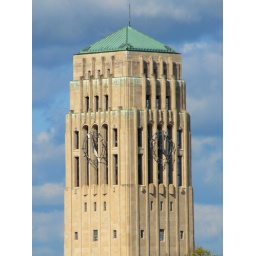
This 212' tall clock tower was completed in 1936.